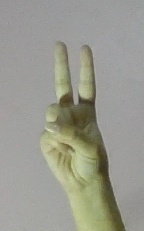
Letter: taa